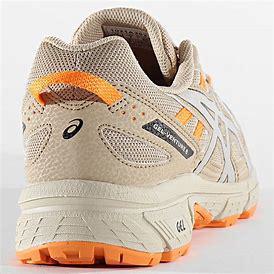
Brand: Asics
Model: Gel Venture 6